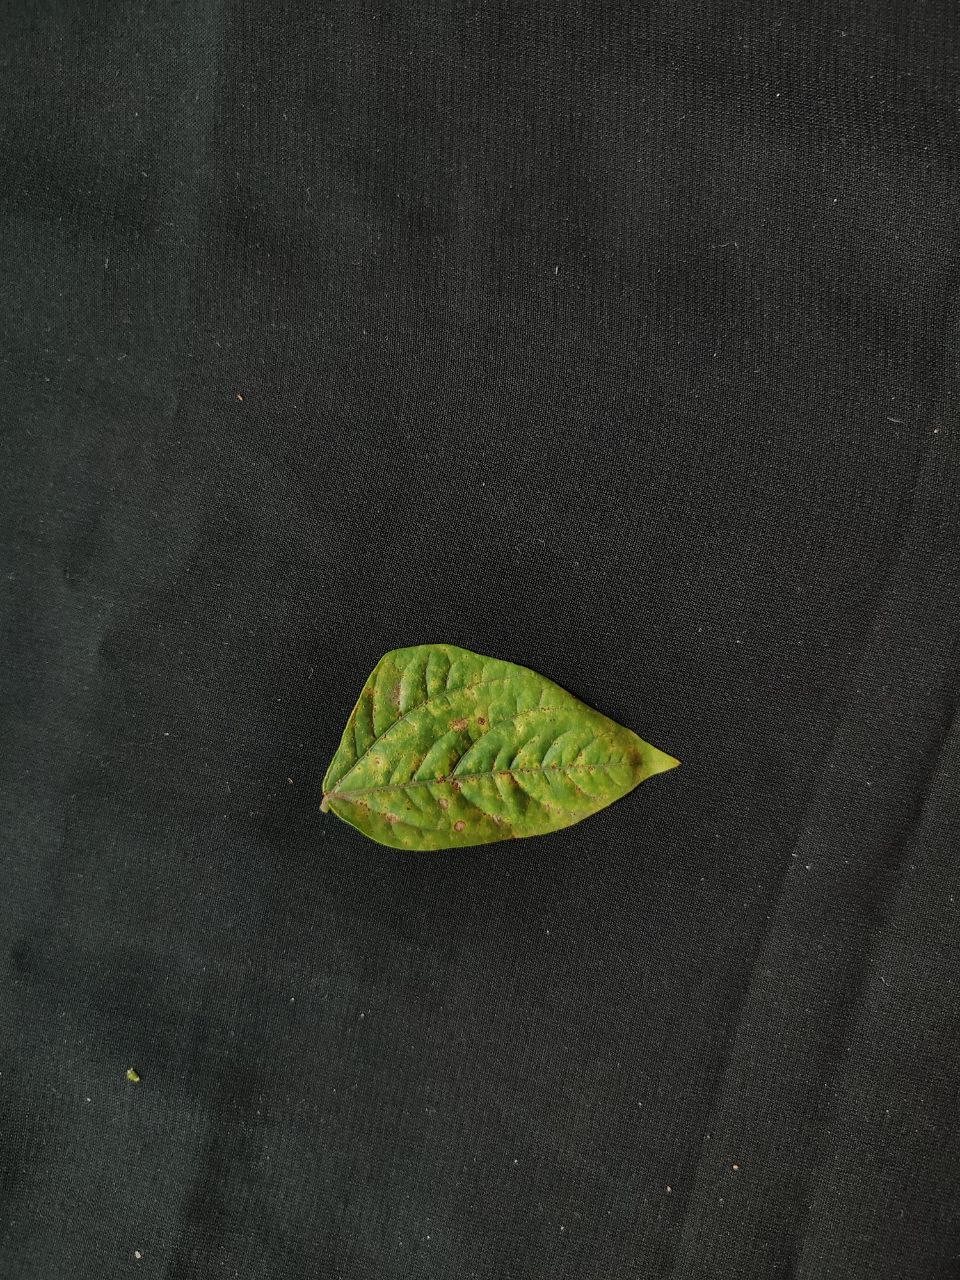
Crop: cowpea
Leaf condition: Septoria leaf spot